Chystiakove

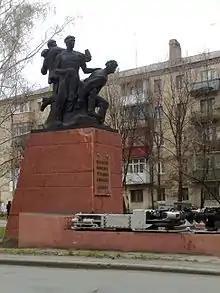
Donbas mining monument

Chystiakove's transport system consists of thirty-one routes served by buses and taxis and links to the cities of Snizhne and Shakhtarsk. The Luhansk-Donetsk Highway runs for nine kilometers through the center of the city. The bus station ("vulytsia Popovycha") provides service to Donetsk, Kharkiv and other cities in eastern Ukraine. The city has three major railway stations: Torez ("vulytsia Vokzalna"), Rozsypne and Pelahiyivka. Two stations serve electric commuter trains: Dronove in Pelahiyivka and Voskresenska in central Chystiakove.